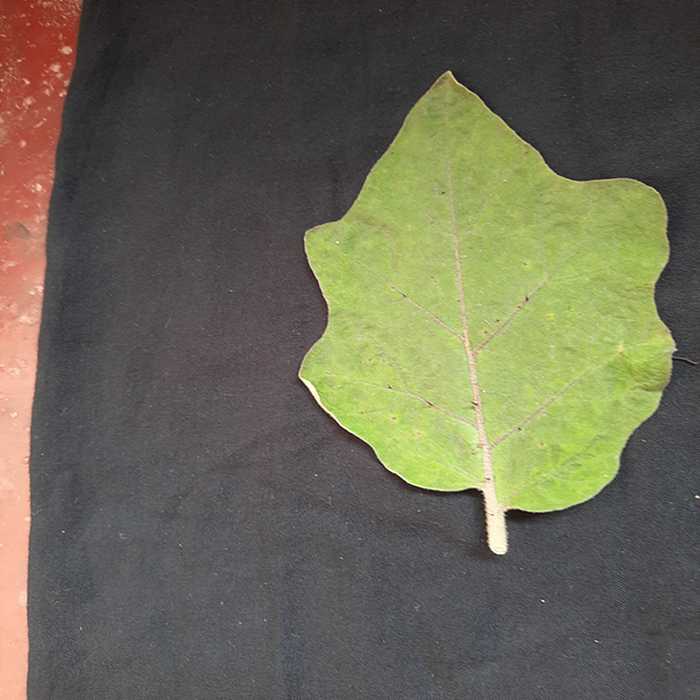
Plant: Eggplant
Label: Eggplant fresh leaf